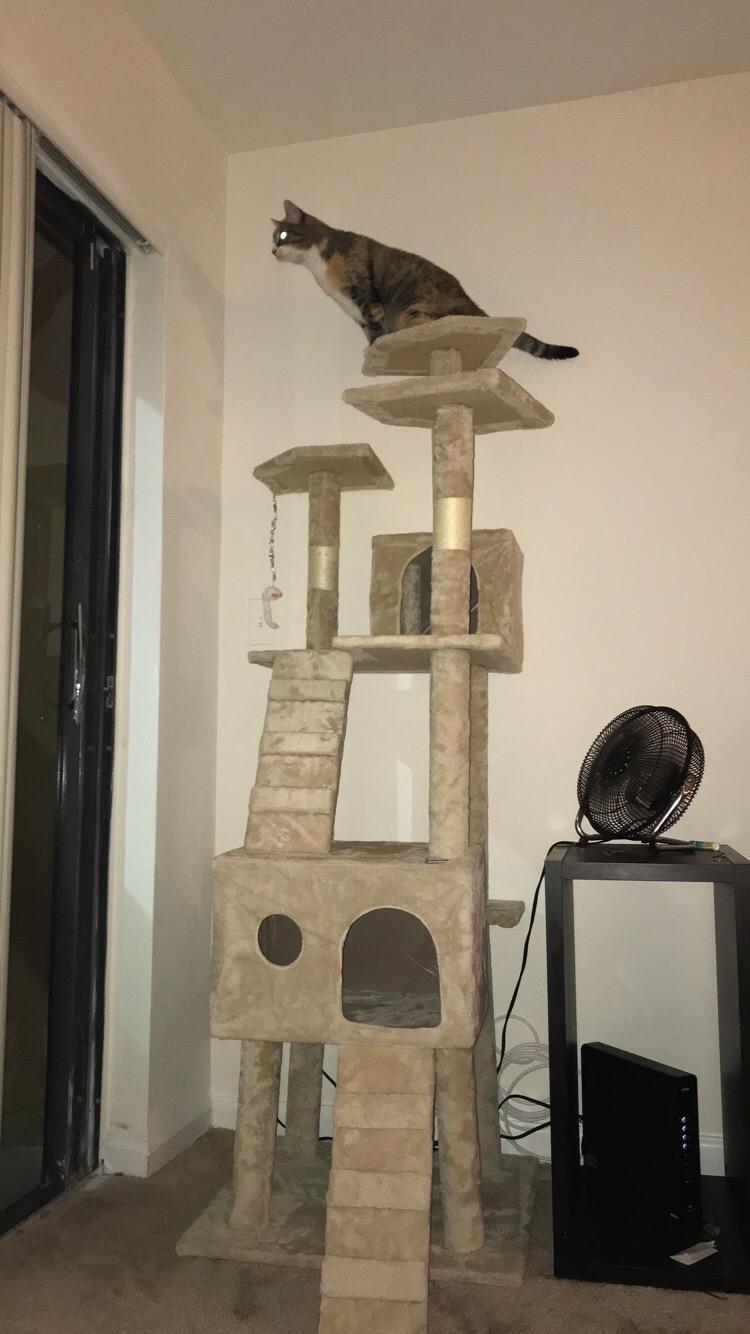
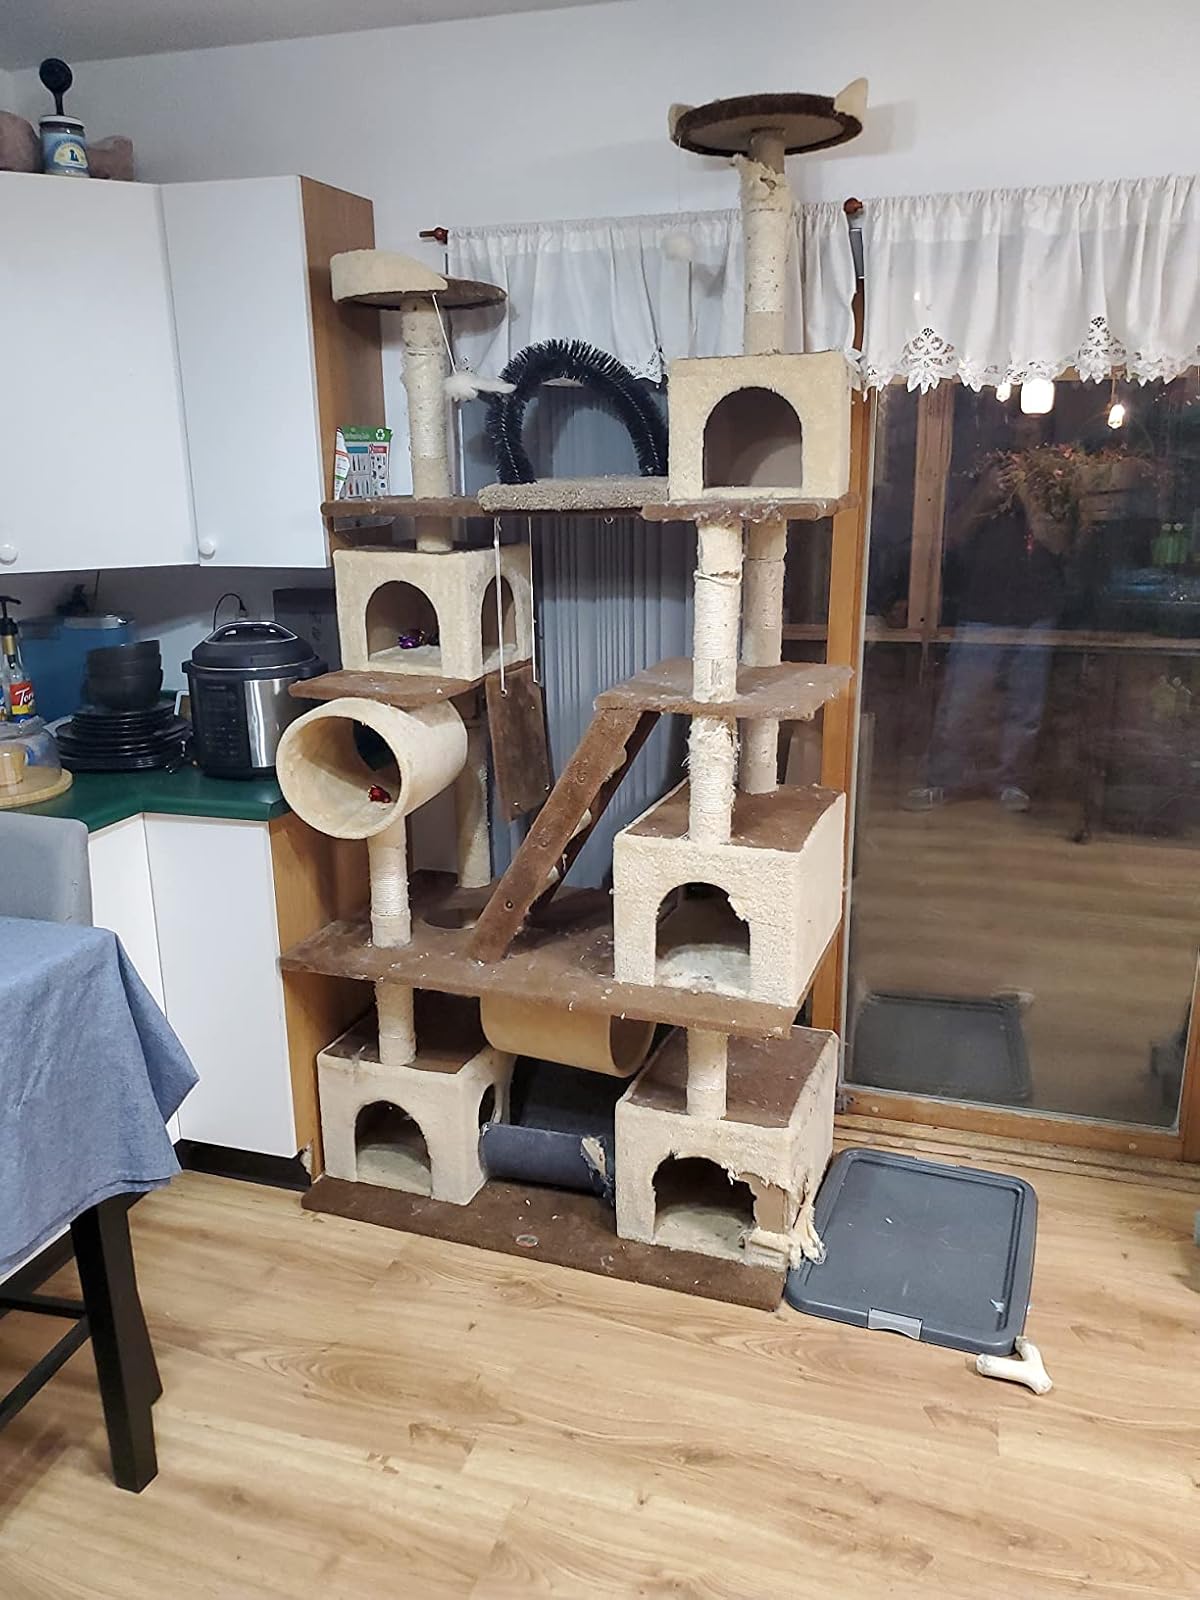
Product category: items_cat tree
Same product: no